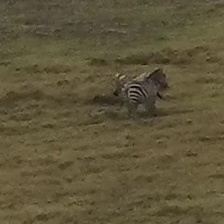
Pose orientation: back-right